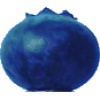
Label: huckleberry